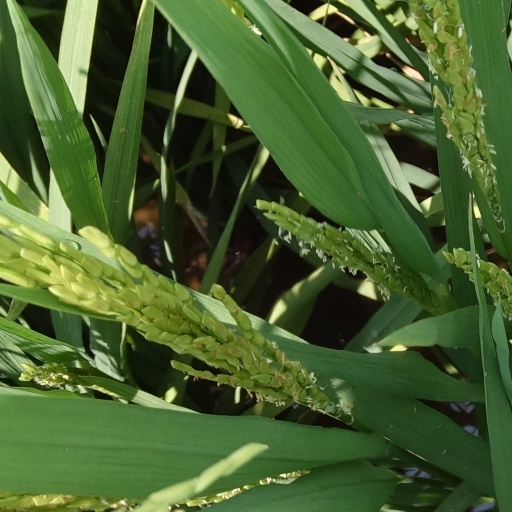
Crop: rice